Funkstreife Isar 12

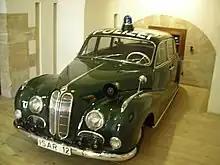
Police patrol car (BMW 501)

Funkstreife Isar 12 is a German television series about a Munich police patrol unit.